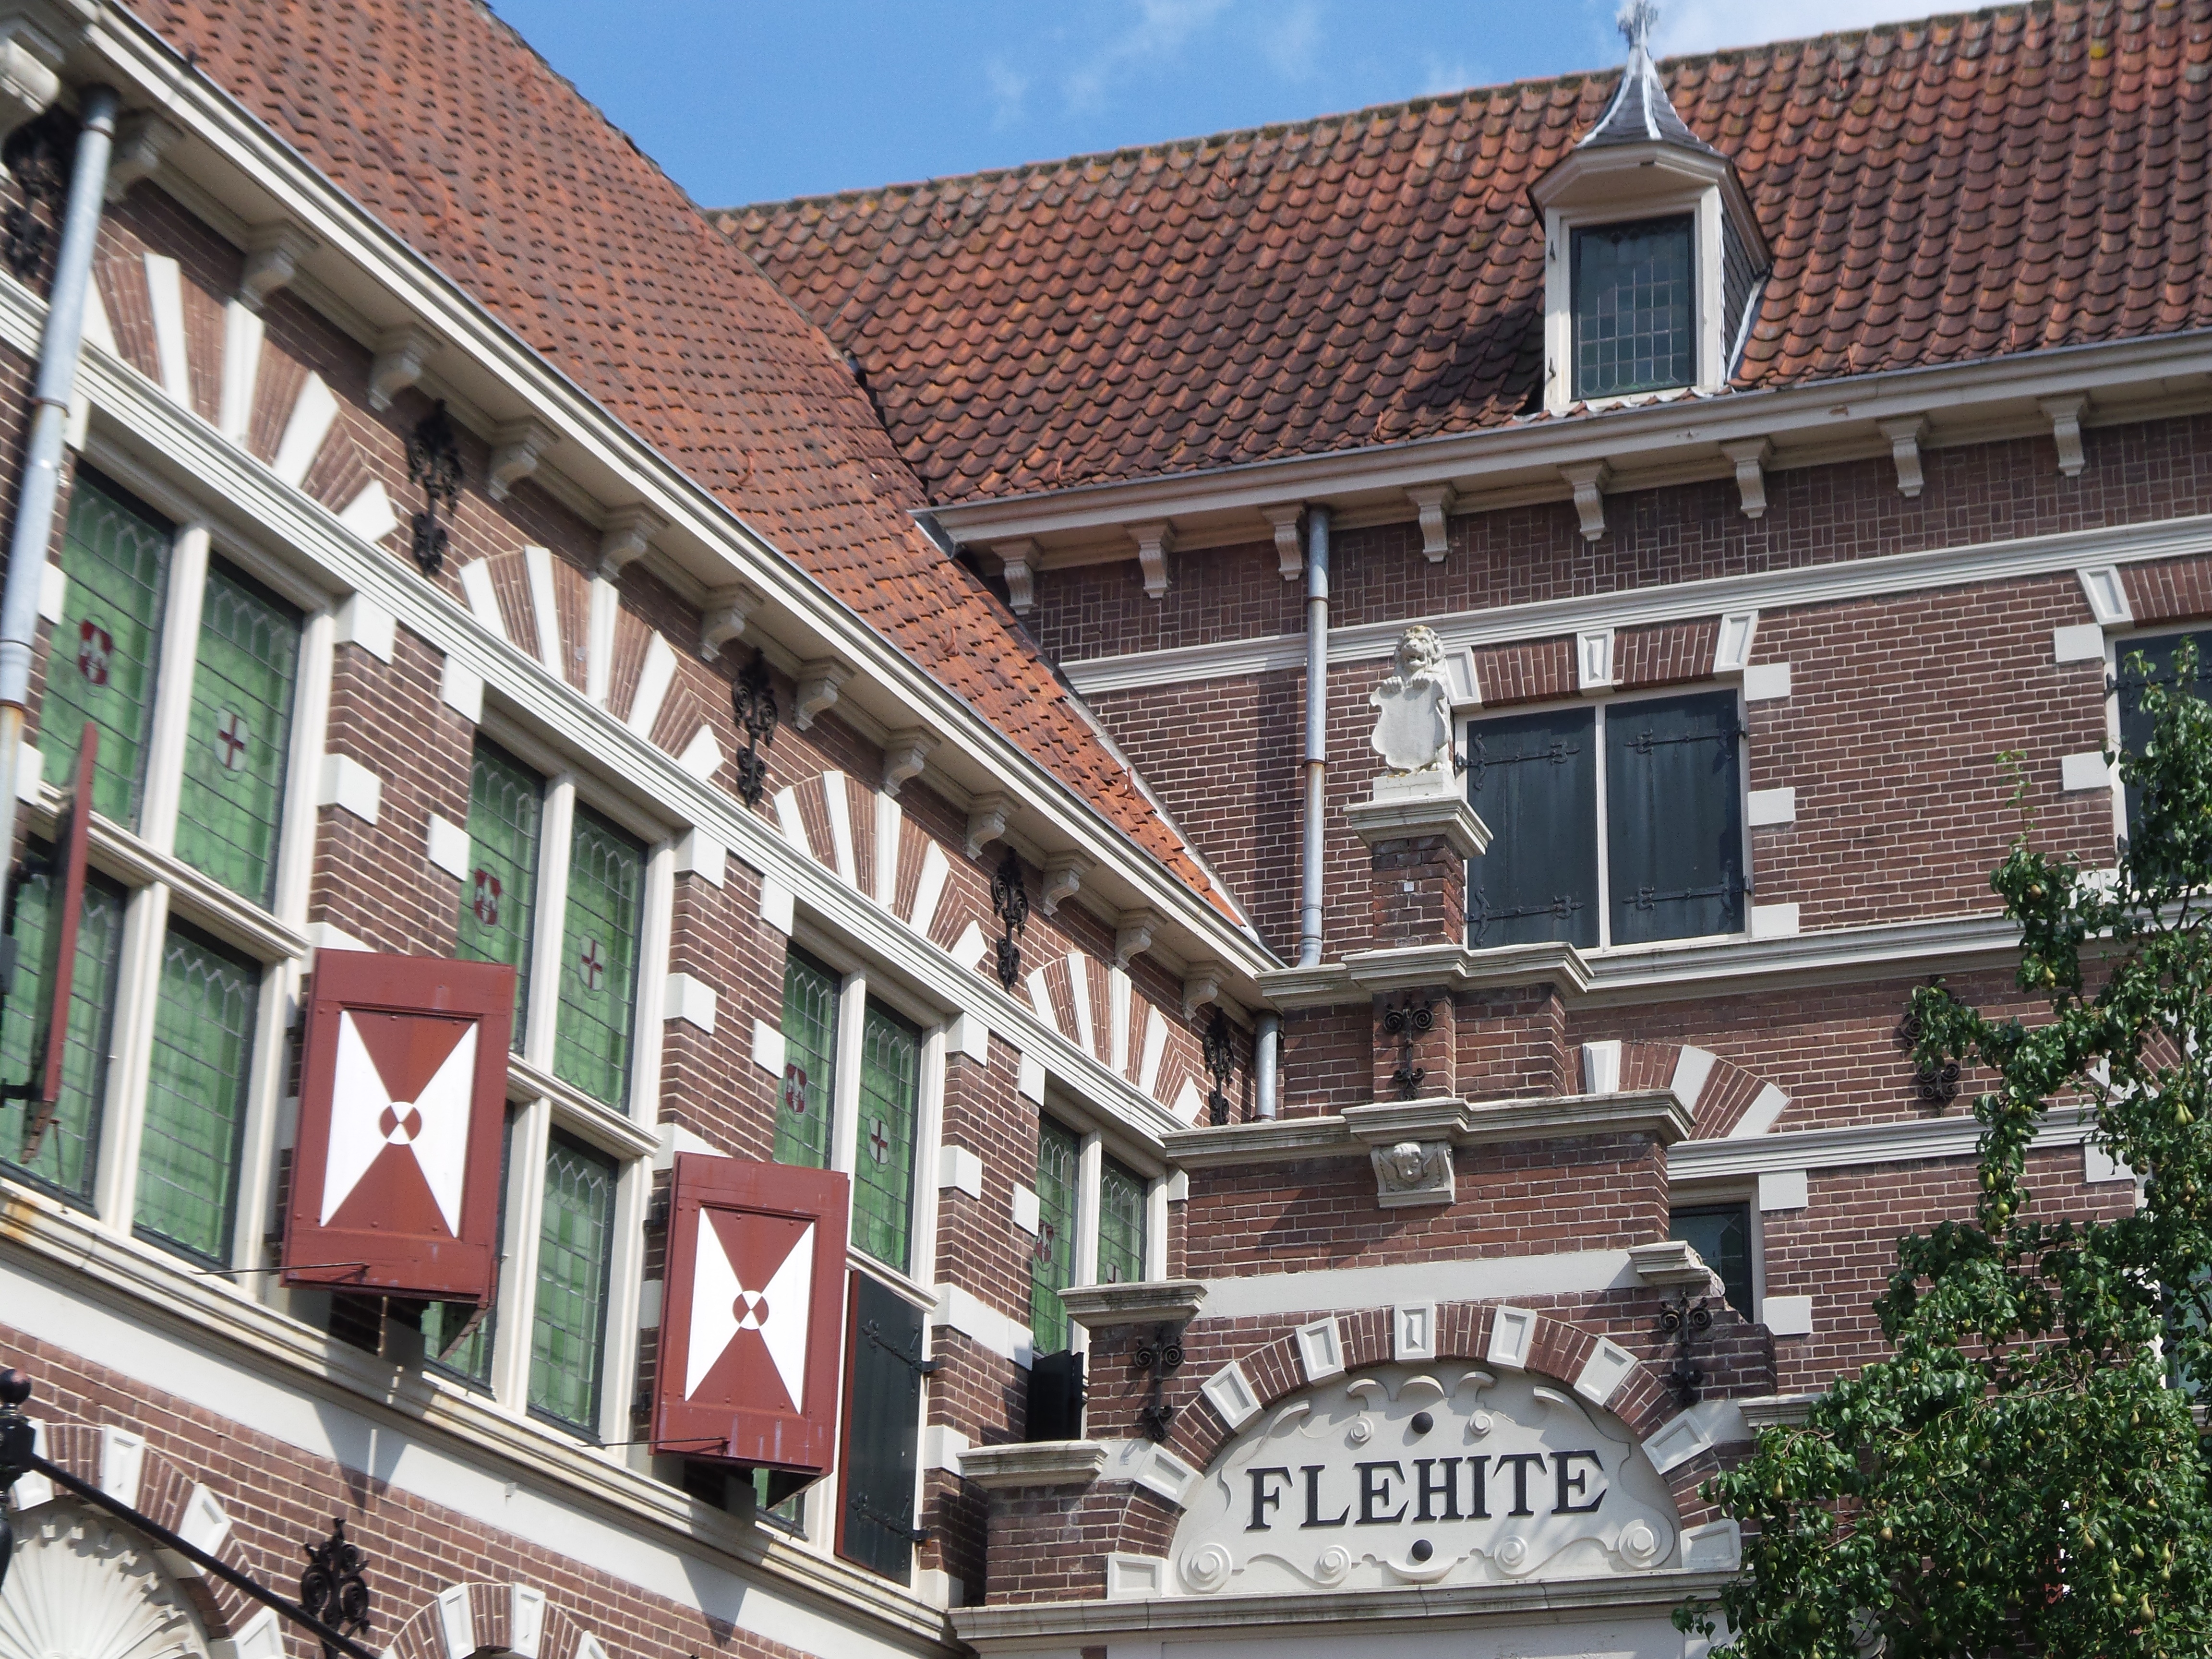
architecture, house, window, town, building, city, home, downtown, facade, property, brick, apartment, 2014, netherlands, estate, condominium, neighbourhood, canal boat, amersfoort, residential area